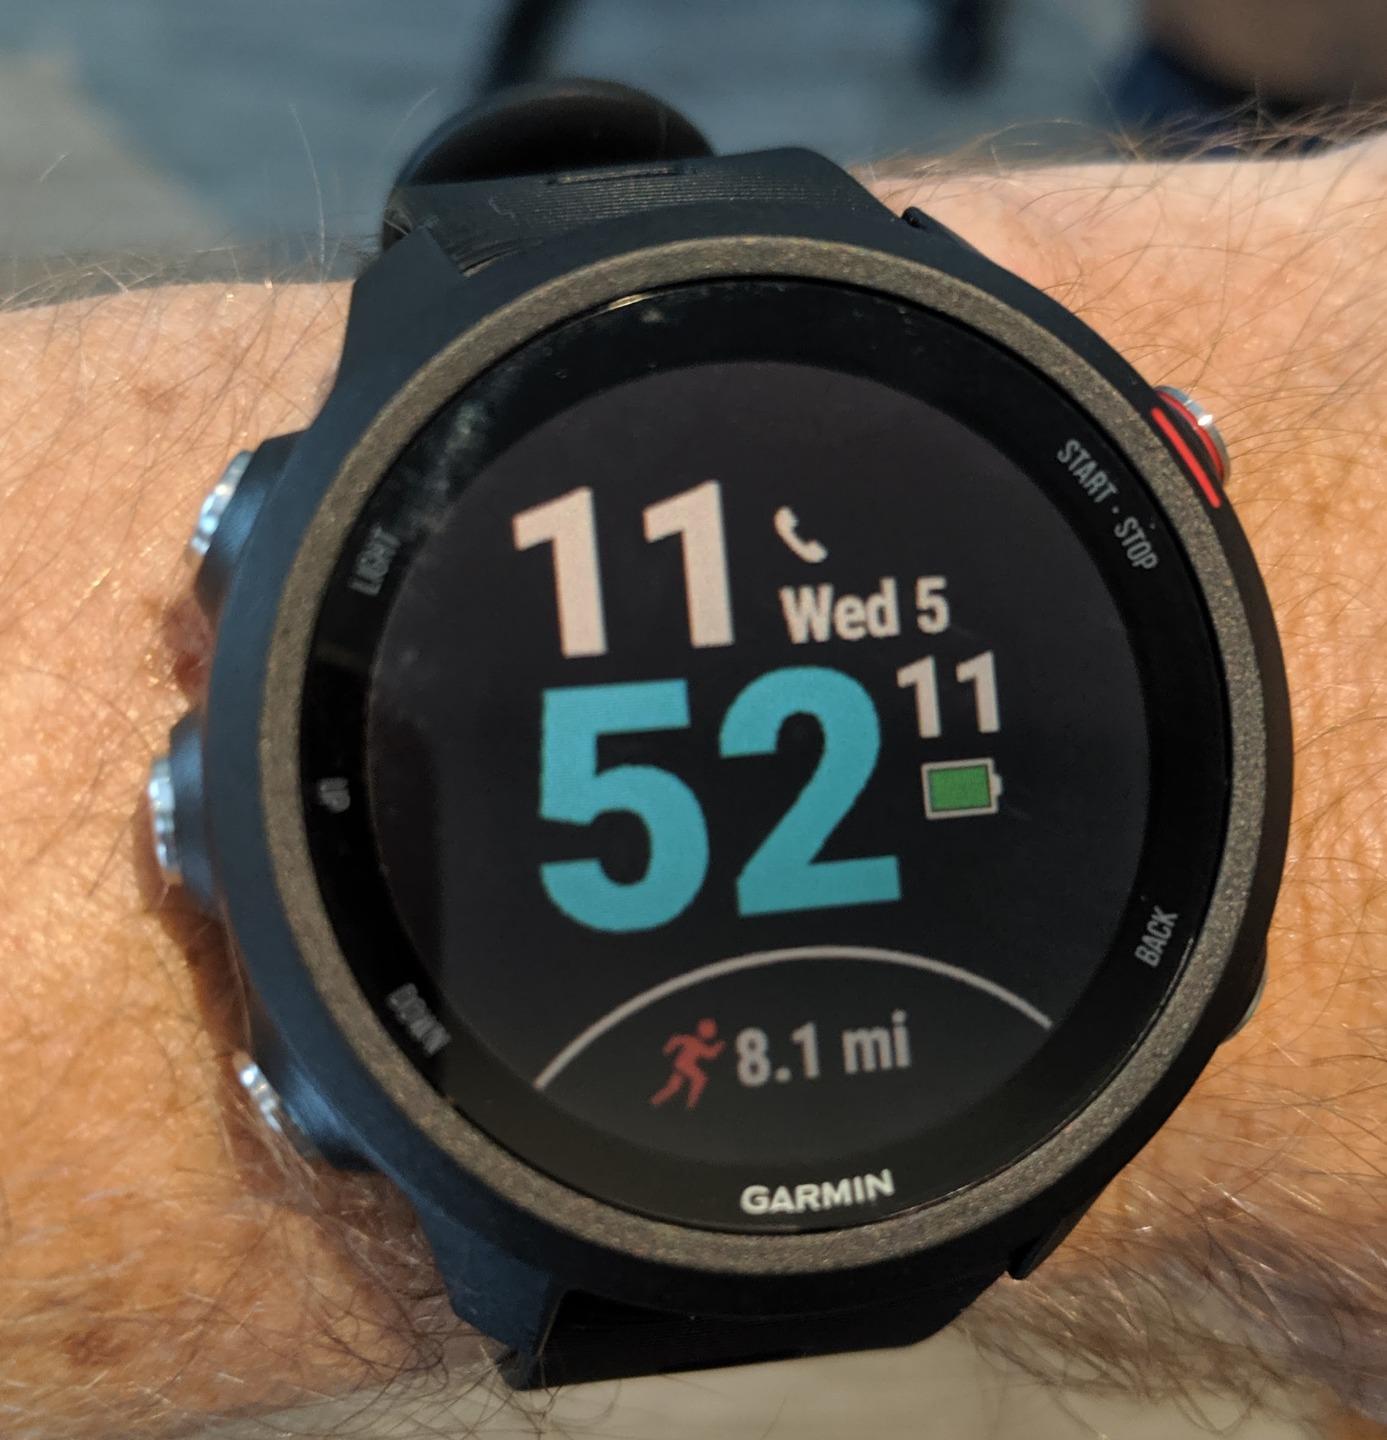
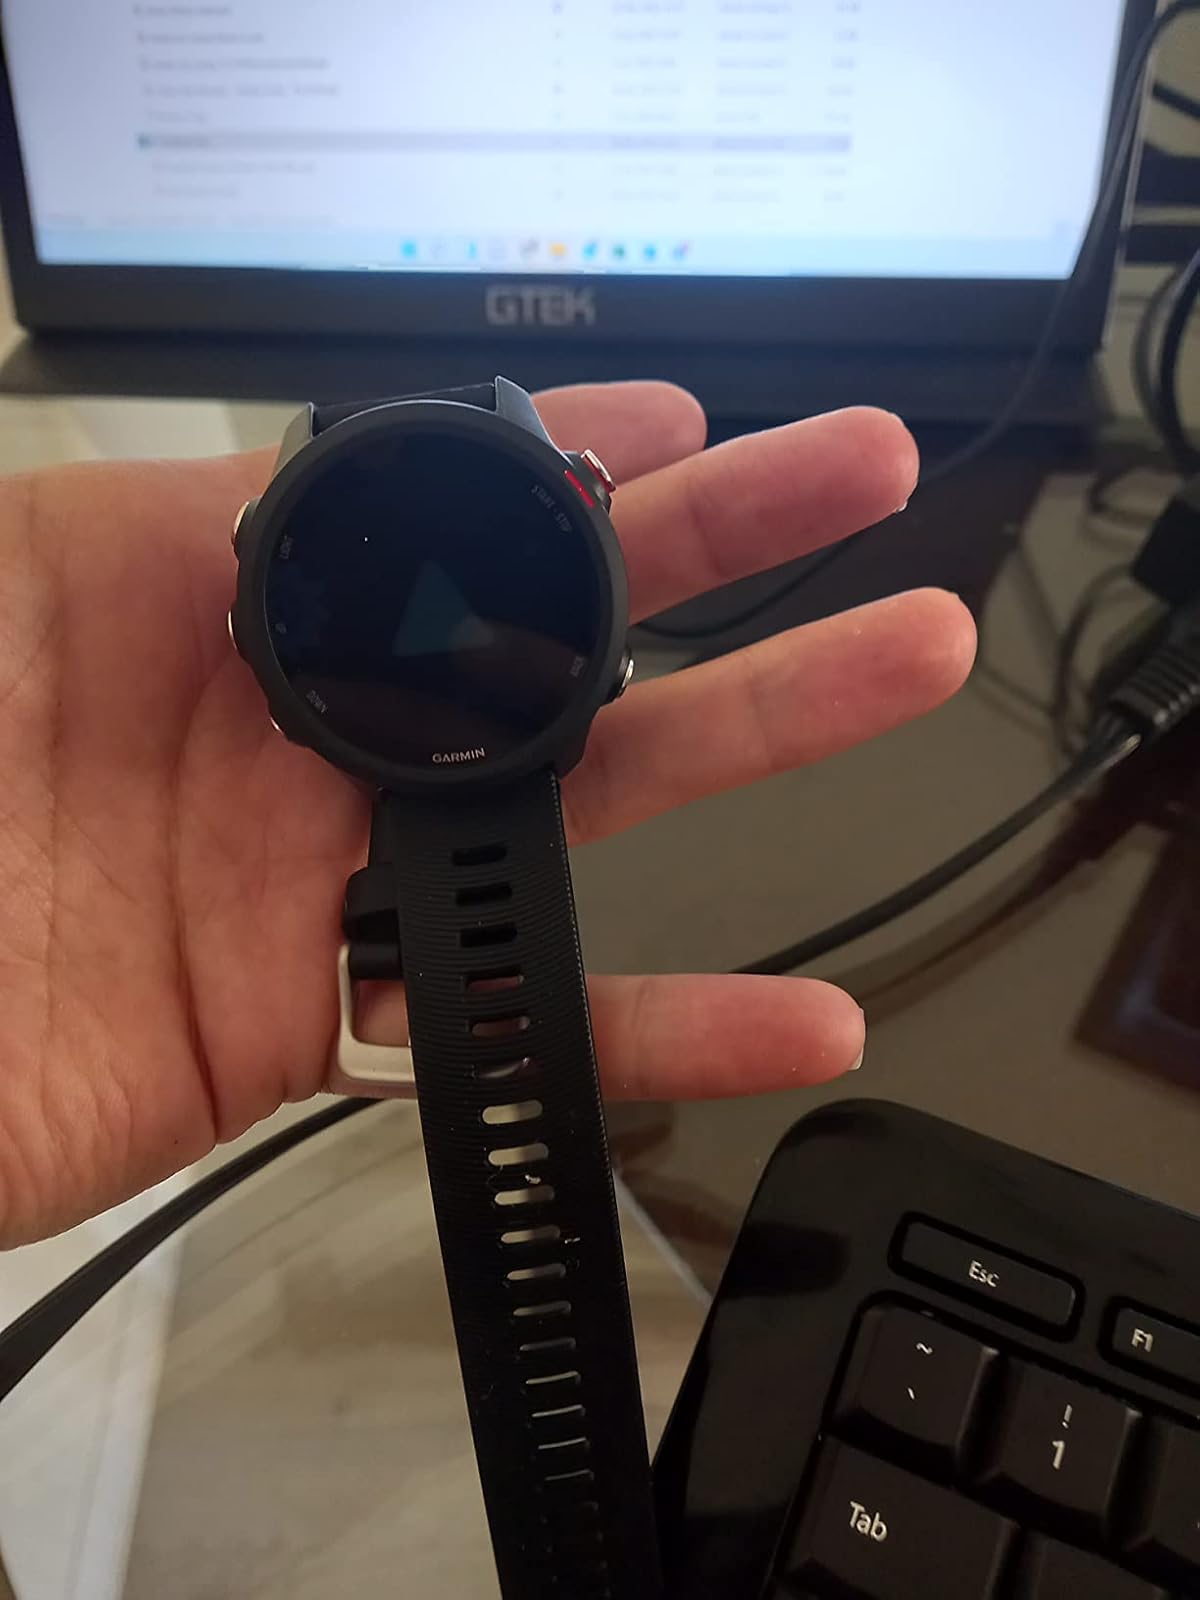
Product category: smartwatch
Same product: yes